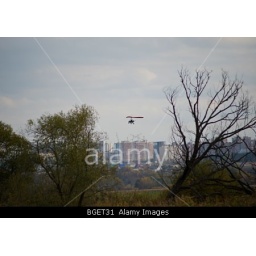
BGET31 hang glider flying across the field and forest near the city,